Grouseland

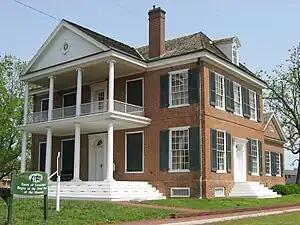

Grouseland, the William Henry Harrison Mansion and Museum, is a National Historic Landmark important for its Federal-style architecture and role in American history. The two-story, red brick home was built between 1802 and 1804 in Vincennes, Indiana, for William Henry Harrison (1773–1841) during his tenure from 1801 to 1812 as the first governor of the Indiana Territory. The residence was completed in 1804, and Harrison reportedly named it Grouseland due to the abundance of grouse in the area.